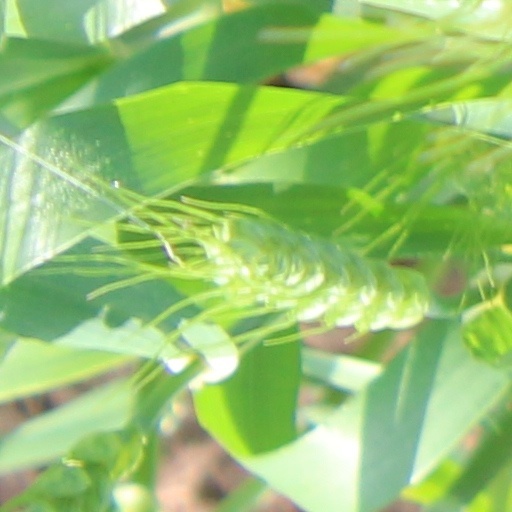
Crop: wheat